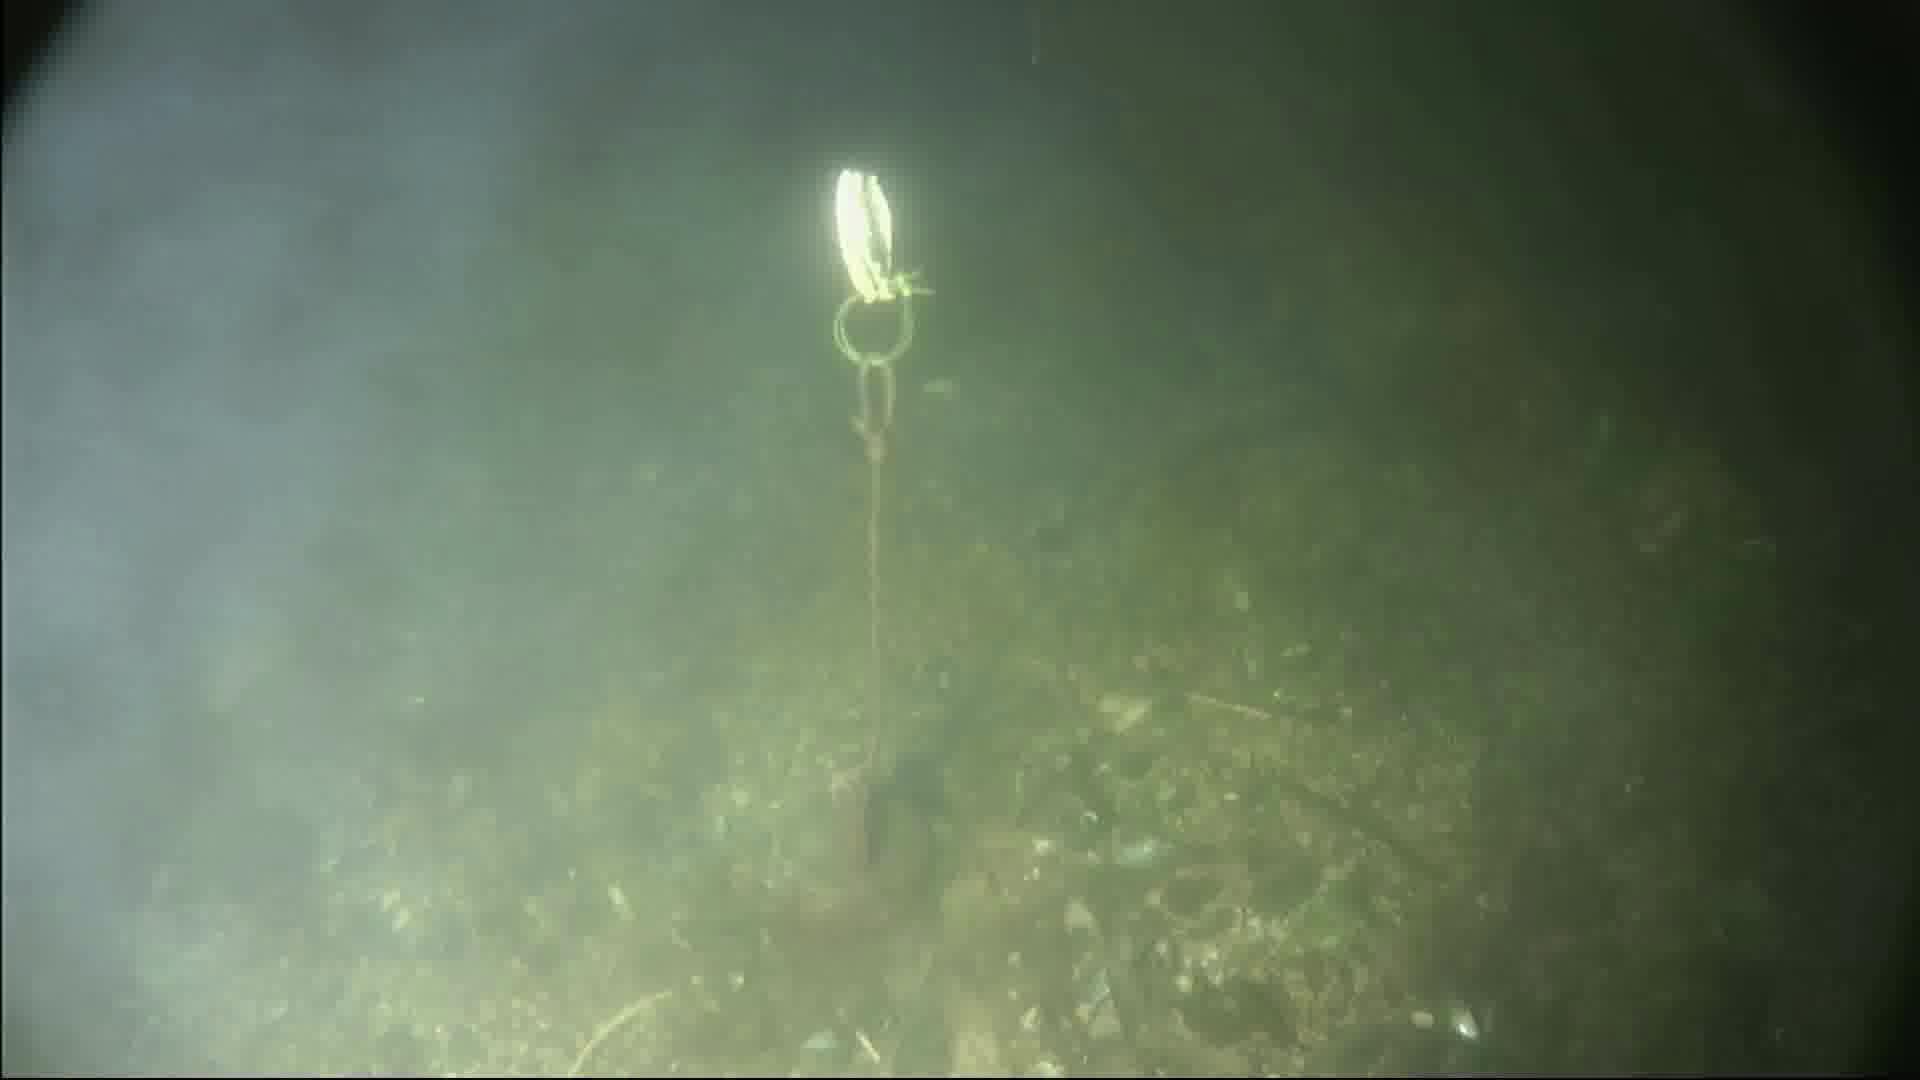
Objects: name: crab